Chronicle of San Juan de la Peña

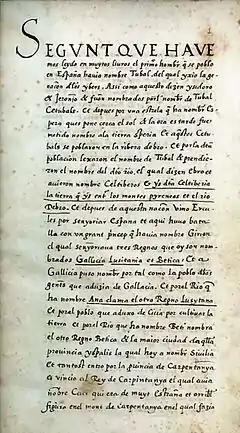
"<a href="https%3A//web.archive.org/web/20071012001357/http%3A//www.cervantesvirtual.com/servlet/SirveObras/bne/12937401998072638532624/index.htm">Crónica de San Juan de la Peña

The Chronicle of San Juan de la Peña (or ) is an Aragonese chronicle written in Latin around before 1359 in the monastery of San Juan de la Peña at the behest of Peter IV of Aragon. It was the first general history of Aragon and was probably designed both to justify the royal prerogatives of the Crown of Aragon against the baronage and to match the comparable Castilian work of a century earlier, the "Estoria de España". Between 1369 and 1372, Navarro-Aragonese and Catalan translations were produced.